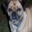
Label: dog